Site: brandenburg
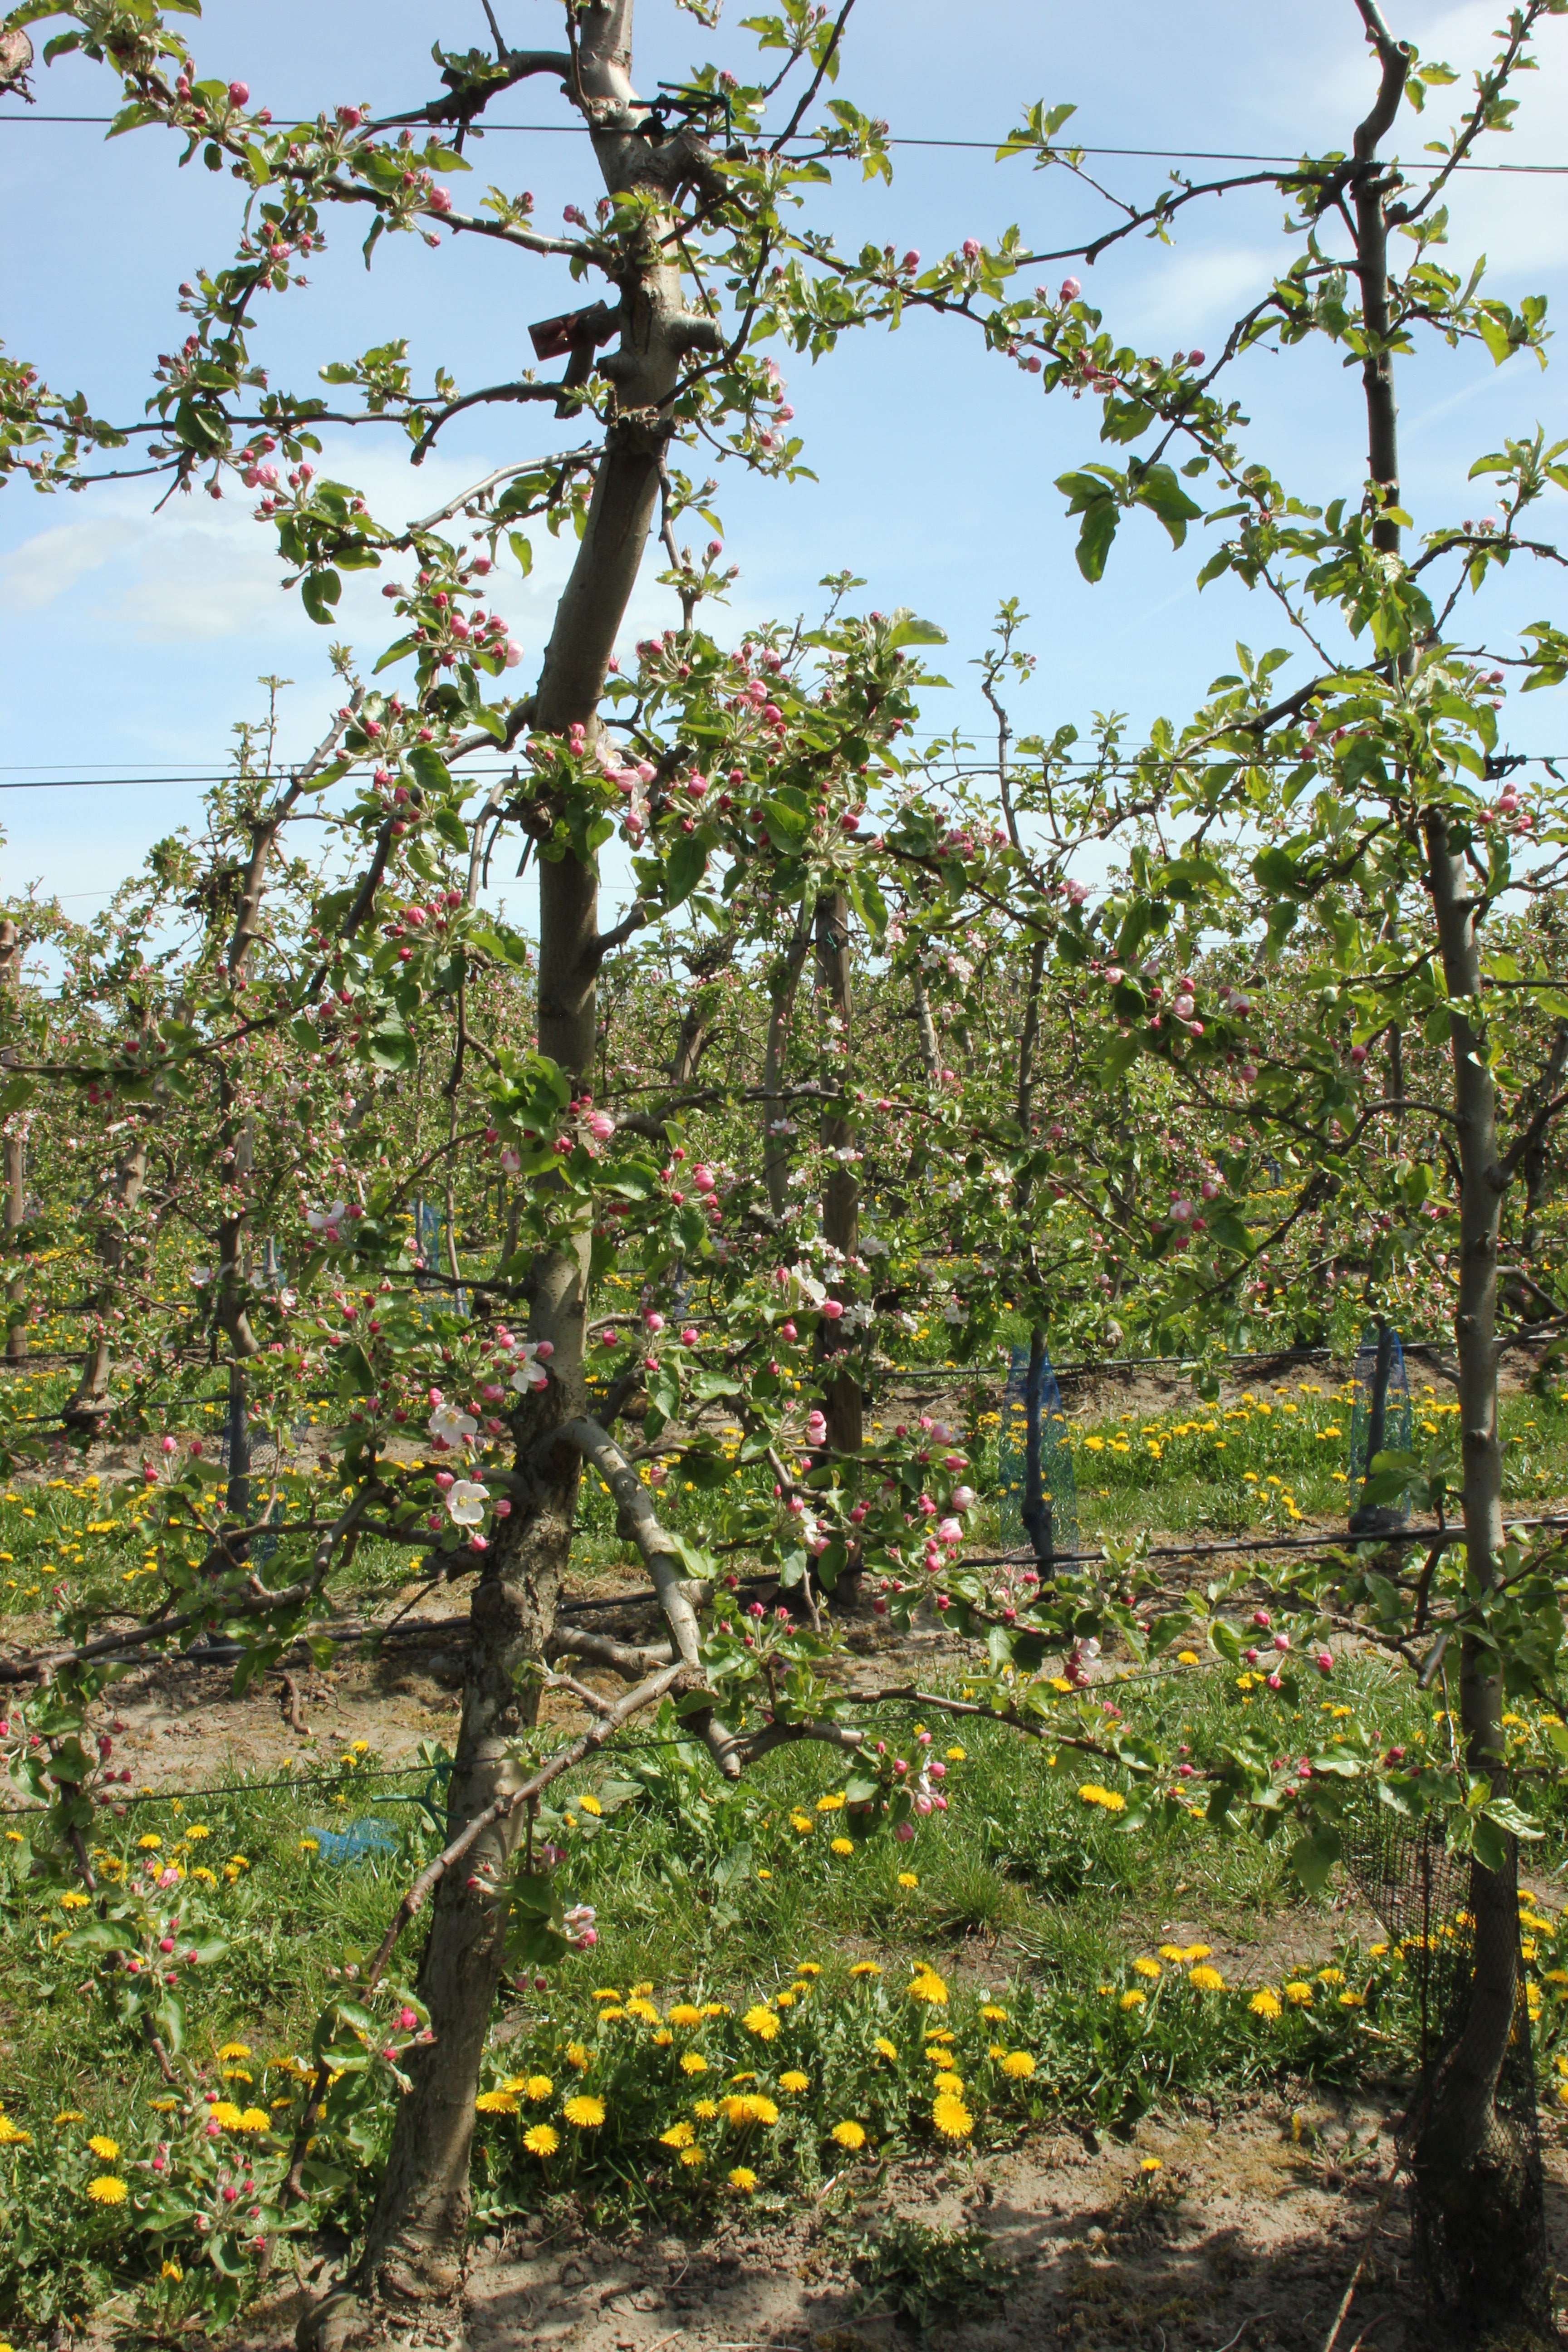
Growth stage (BBCH 57): Inflorescence emergence